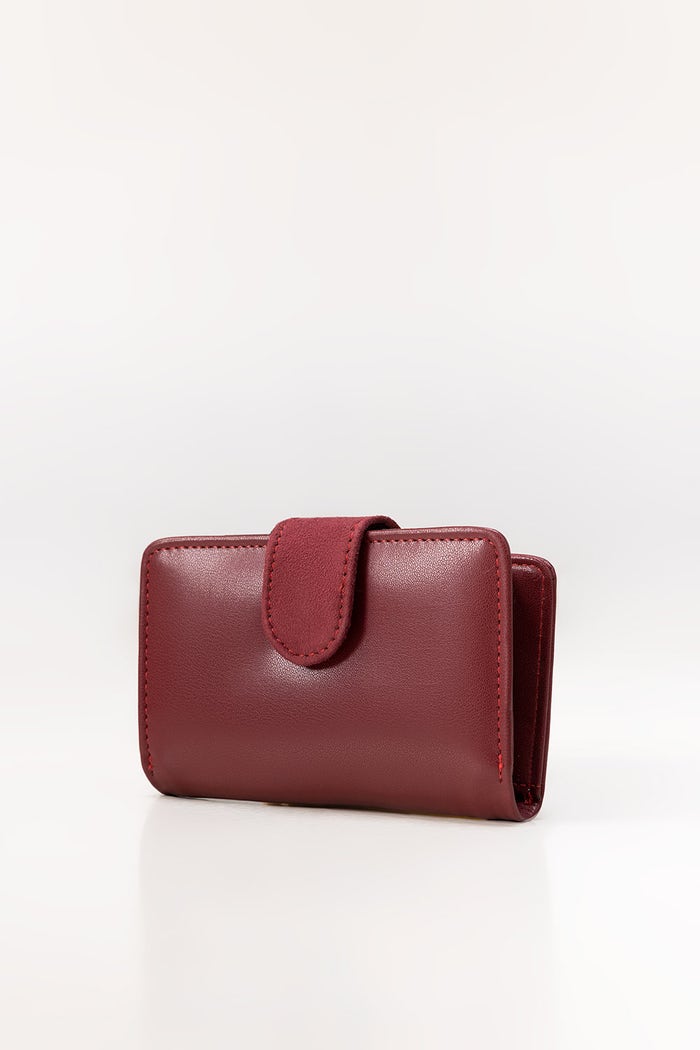
burgundy leather wallet